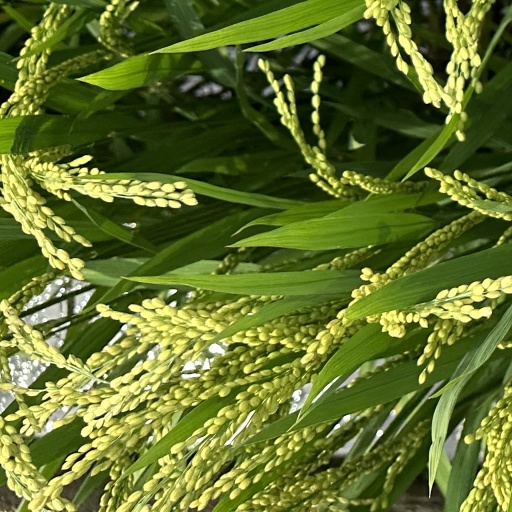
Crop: rice